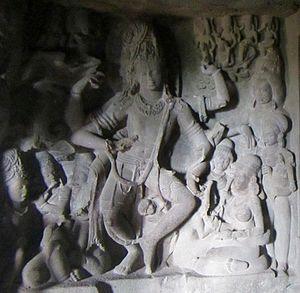
René Guénon, né le 15 novembre 1886 à Blois, en France, dans une famille catholique, et mort musulman le 7 janvier 1951 au Caire, en Égypte, est un auteur français, « figure inclassable de l’histoire intellectuelle du XXᵉ siècle ».